Jerichow (film)

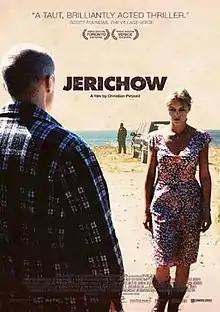
theatrical film poster

Jerichow is a 2008 German drama film written and directed by Christian Petzold. It is loosely inspired by the 1934 American novel "The Postman Always Rings Twice" by James M. Cain.